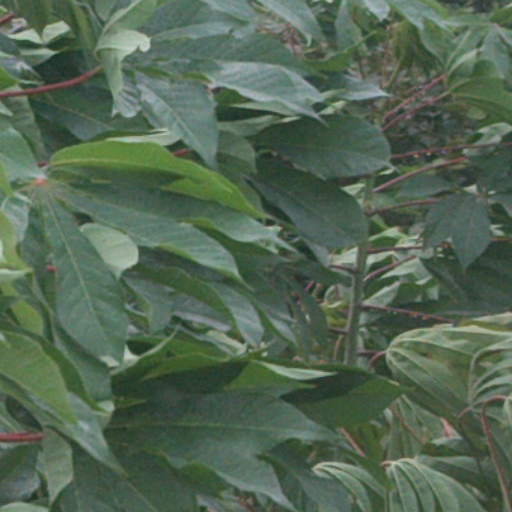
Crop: cassava